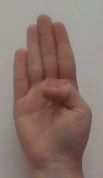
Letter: kaaf